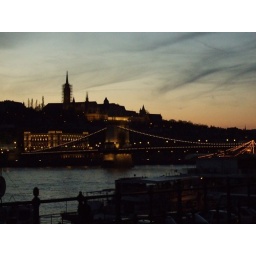
Views across the river at sunset- that is the chain bridge and the steeple in the background is from Mathias Church